Alfa Romeo

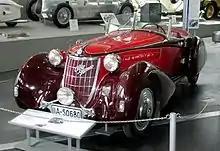
6C Gran Sport (1931)

The first road car to bear the "quadrifoglio" was the 1963 Alfa Romeo Giulia TI Super, a variant of the Giulia saloon car devised for competition but put regularly on sale; it had green four-leaf clovers on its front wings, without the triangle. In the 1970s "Quadrifoglio Verde" or "Green Cloverleaf" became the trim level for each model's sportiest variant, equipped with the most powerful engine. The Alfasud, Sprint, 33, 75, 164 and 145 all had Quadrifoglio Verde versions. Also in the 1970s and through the 1980s golden four-leaf clover badges were used to denote the most luxurious and well-equipped variants of Alfa Romeo cars, named "Quadrifoglio Oro" or "Gold Cloverleaf". The Alfasud, Alfetta, Alfa 6, 90 and 33 had Quadrifoglio Oro versions. In recent times the "quadrifoglio" was revived on the 2007 Alfa Romeo 8C Competizione and Spider sports cars. With the Alfa Romeo MiTo and Giulietta, the Quadrifoglio Verde was reinstated as the sportiest trim level in the range, and green four-leaf clovers on the front wings are once again the hallmark of high-performance Alfa Romeos. Alfa Romeo's 2016 sport sedan, the all-new Giulia, was launched first in Quadrifoglio trim before the release of the base models.